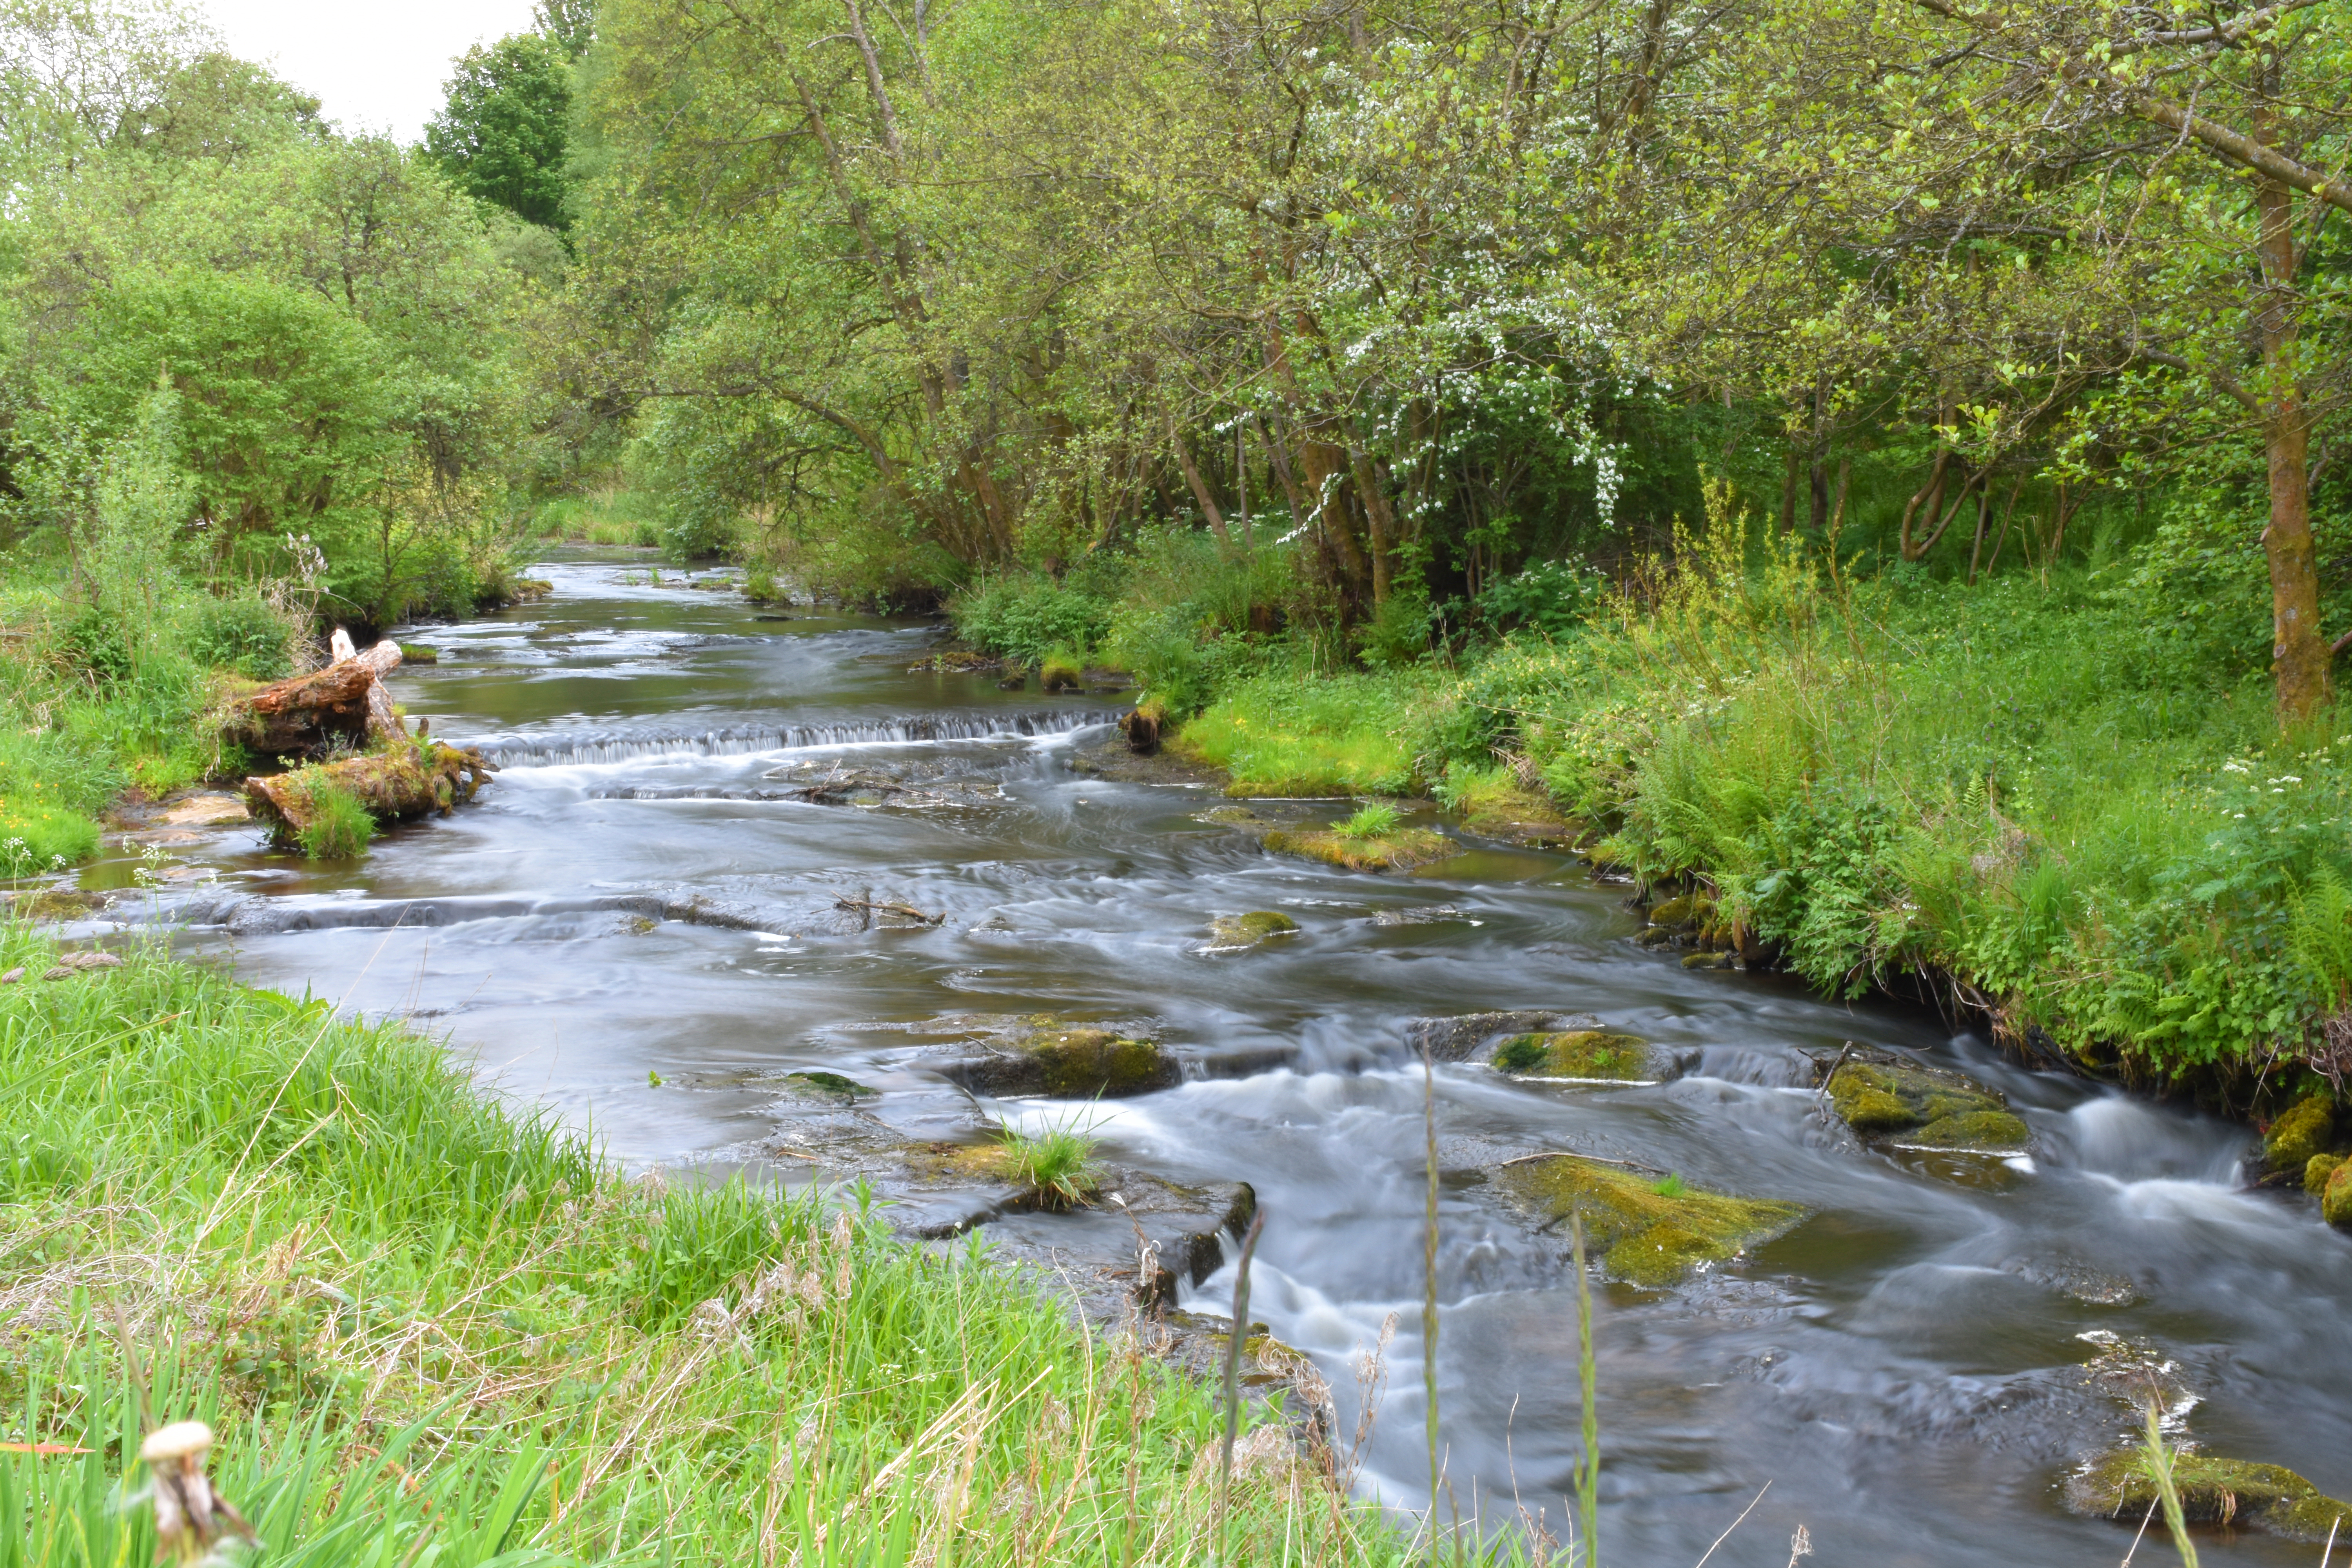
water, body of water, stream, riparian zone, watercourse, bank, water resources, natural landscape, river, nature, creek, waterway, natural environment, fluvial landforms of streams, riparian forest, floodplain, nature reserve, arroyo, biome, stream bed, mountain river, tributary, grass, wetland, geological phenomenon, plant, ditch, fen